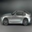
Label: automobile